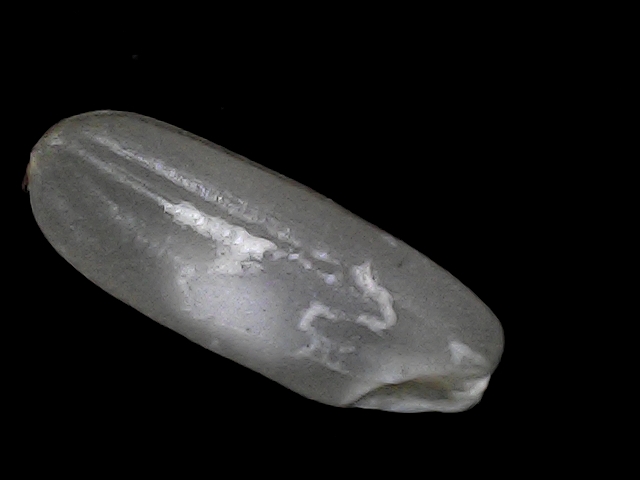
Rice variety: BD30